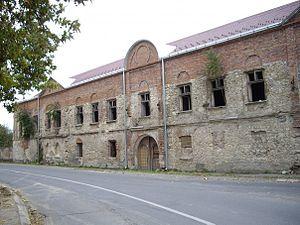
L'éparchie de Pakrac et de Slavonie est une circonscription de l'Église orthodoxe serbe. Elle a son siège à Pakrac en Croatie et, en 2016, elle a à sa tête l'évêque Jovan.